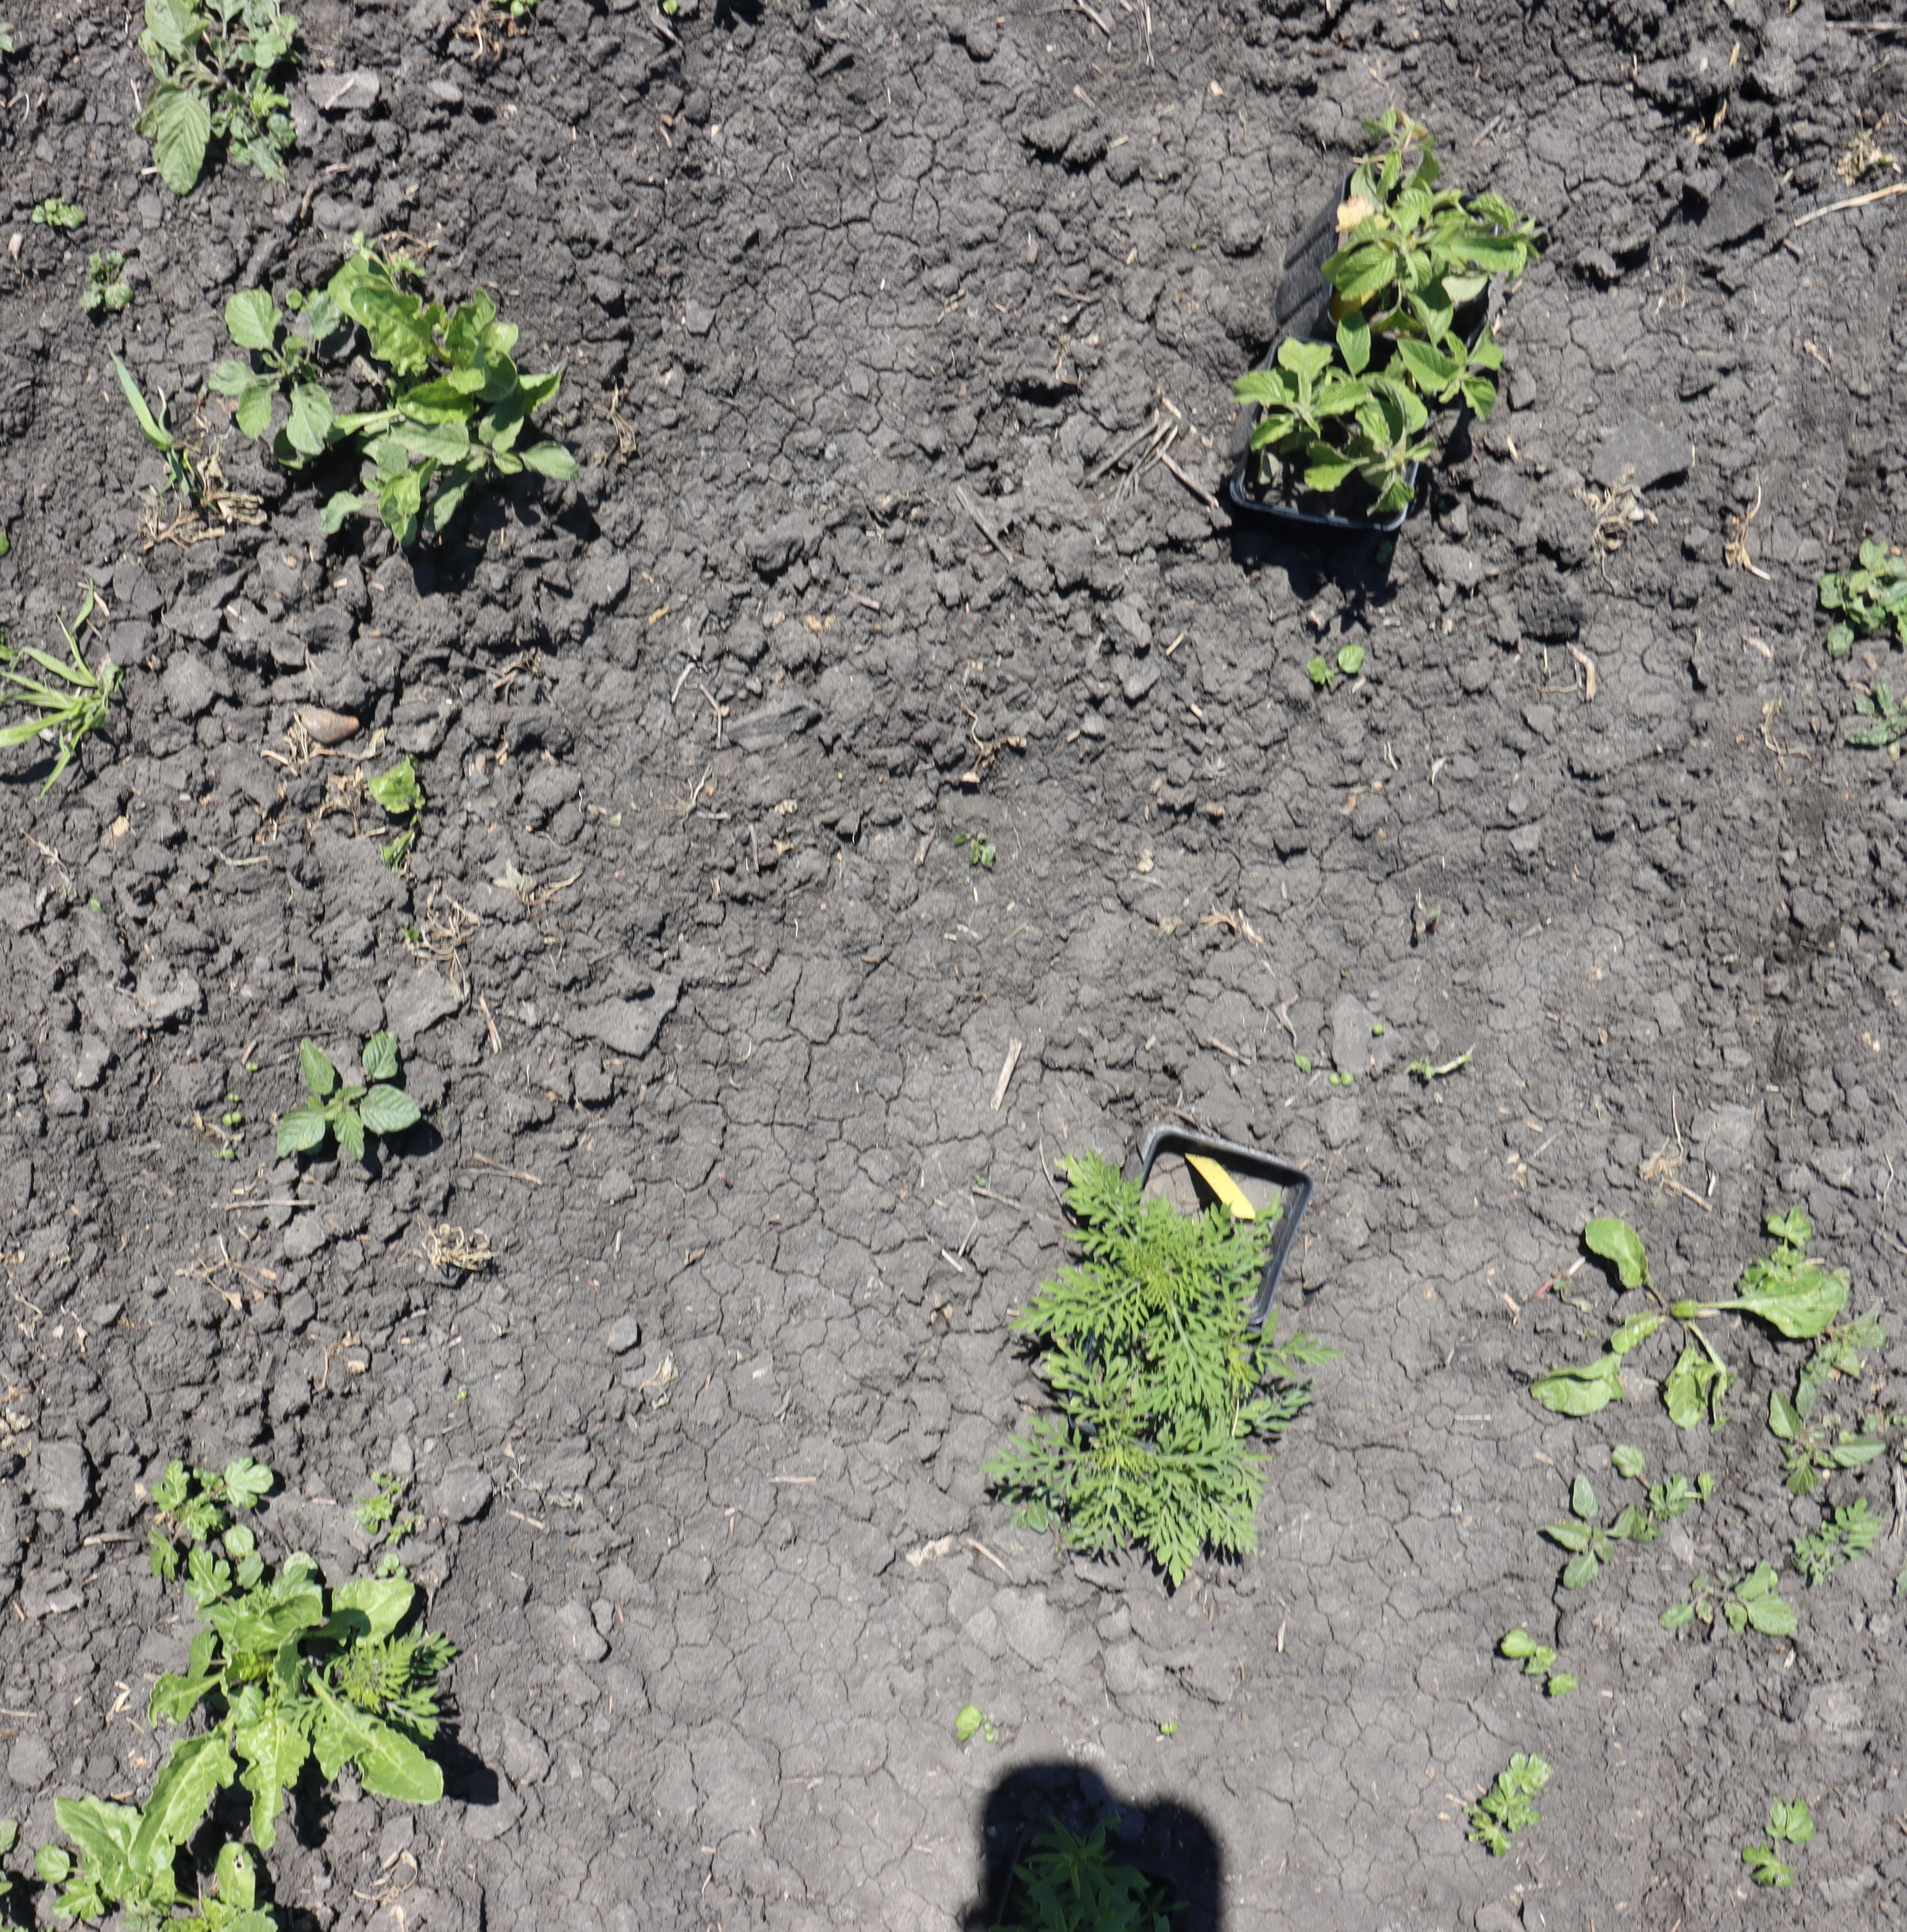
Crop: Sugar beet
Objects: Redroot Pigweed, Redroot Pigweed, Ragweed, Ragweed, Sugar beet, Sugar beet, Sugar beet